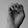
ASL letter: E